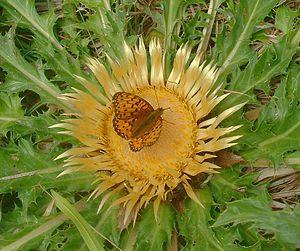
Carline acaule, photo J.F. Gaffard, Melles, août 2004,
La flore du mont Ventoux est riche et exceptionnelle grâce à la configuration du massif et son exposition. Elle croît sur les deux versants : le versant sud est bien exposé au soleil et la végétation y est méditerranéenne presque jusqu'au sommet. Le versant nord est moins ensoleillé et sa flore est médioeuropéenne.
La Carline à feuilles d'acanthe est une plante appartenant au genre Carlina et à la famille des Astéracées ou Composées, comme l'artichaut. Elle fleurit en été et au début de l'automne en montagne, le plus souvent dans les prés secs.